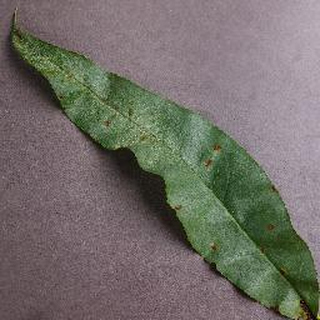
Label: peach_bacterial_spot